Political podcast

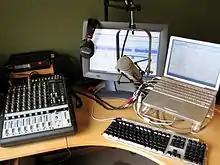
A podcasting 'studio' in 2006. Since then, advances in telecommunications technology have enabled podcasters with laptops and software and microphones to produce programs for minimal expense and maximum portability.

Listeners need a web connection and a device to play the podcast, such as an iPod or Smartphone or computer. Controls allow the user to skip through the audio, perhaps by using a mouse or swiping a finger, and often resembles the old boombox type controls: play, pause, fast forward, skip, and replay. A political podcast's icon is valuable "graphic real estate" since it is one of the few visual cues that identify a particular program. Podcasts can be downloaded into a device and then played offline at the listener's convenience; if podcasts are played directly from the Internet without being downloaded, it is sometimes referred to as streaming. Podcast producers do not necessarily require that the host and guests be in the same physical space, such that a host in California can interview a guest in Maine, for example. Broadcast technology can vary from complex studios to basic setups, with the general trend being that equipment is getting more powerful and less expensive as time goes by. One journalist described how he souped up a laptop to handle a podcast: